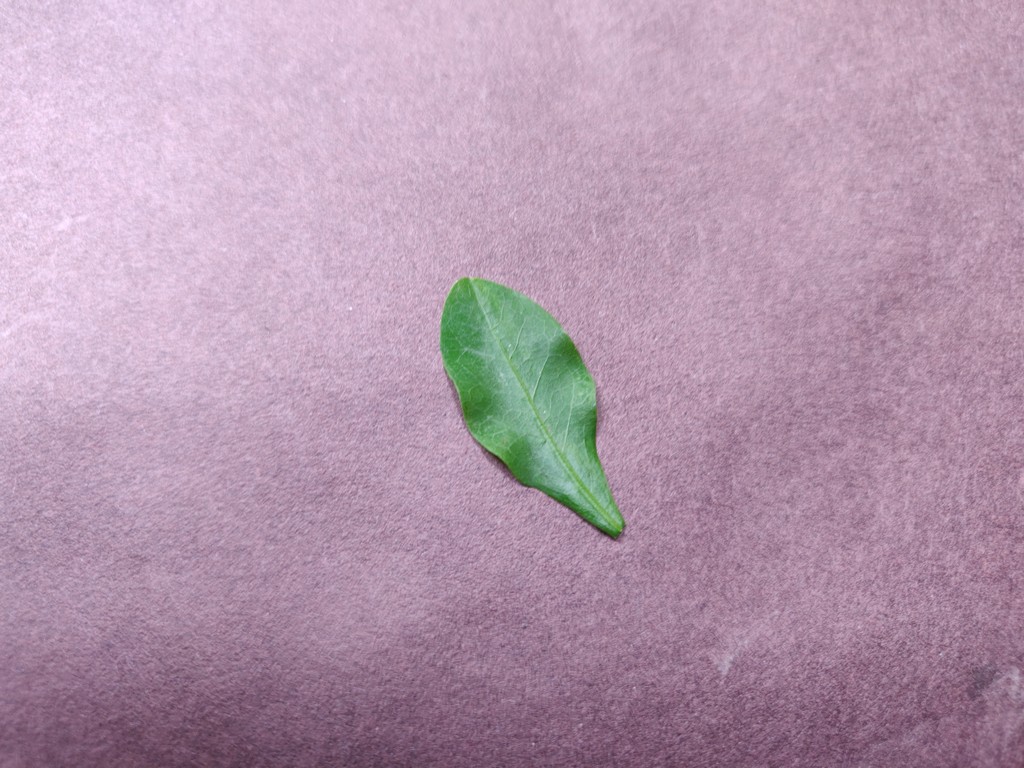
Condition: Healthy
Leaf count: single
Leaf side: front